Lord Peter Wimsey

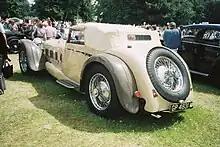
A Daimler double-six V12 50hp Corsica drophead coupé body designed by Reid Railton (1931)

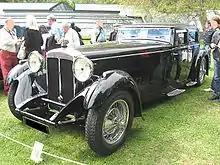
A Daimler double-six V12 50hp four-door saloon made for Anna Neagle and given to her by her husband

Lord Peter Wimsey's ancestry begins with the 12th-century knight Gerald de Wimsey, who went with King Richard the Lionheart on the Third Crusade and took part in the Siege of Acre. This makes the Wimseys an unusually ancient family, since "Very few English noble families go that far in the first creation; rebellions and monarchic head choppings had seen to that", as reviewer Janet Hitchman noted in the introduction to "Striding Folly". The family coat of arms, first mentioned in "Gaudy Night", is "Sable, 3 mice courant, argent; crest, a domestic cat couched as to spring, proper". The family motto, displayed under its coat of arms, is "As my Whimsy takes me."